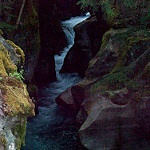
Scene: Outdoor